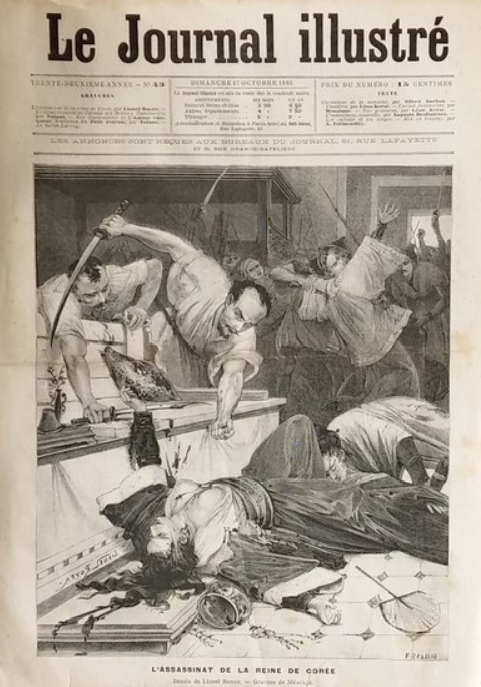
จักรพรรดินีมย็องซ็อง

จักรพรรดินีมย็องซ็อง หรือ พระราชินีมิน (, "มย็องซ็องฮวังฮู"; 19 ตุลาคม 1851 – 8 ตุลาคม 1895) เป็นพระอัครมเหสีของจักรพรรดิควางมูแห่งจักรวรรดิเกาหลี (พระเจ้าโกจง) พระจักรพรรดินีมย็องซ็องทรงมีบทบาทอย่างมากในการปกครองและปฏิรูปประเทศในช่วยปลายสมัยราชวงศ์โชซอน และเรื่องราวของพระนางยังคงเป็นประวัติศาสตร์หน้าสำคัญทั้งในด้านการต่อสู้ของวีรสตรีผู้รักชาติ และประวัติศาสตร์อันเป็นที่ถกเถียงในหมู่นักประวัติศาสตร์และนักอาชญวิทยาต่าง ๆ ที่ต่างพยายามค้นหาหลักฐานการสวรรคตที่แท้จริงของพระนาง ซึ่งทั้งฝ่ายเกาหลีเองหรือฝ่ายญี่ปุ่นปิดบังตลอดมา
== การก้าวขึ้นสู่อำนาจ ==
จักรพรรดินีมย็องซ็อง เสด็จพระราชสมภพเมื่อวันที่ 19 ตุลาคม ค.ศ. 1851 ที่เมืองยอจู () จังหวัดคย็องกีQueen Min of Korea: Coming to Power ในปัจจุบัน เป็นธิดาของมินชีรก () ขุนนางชั้นผู้น้อยคนหนึ่ง จากตระกูลมินแห่งยอฮึง ( ตระกูลเดียวกันกับพระมเหสีอินฮยอน) เนื่องจากกฎหมายที่ห้ามการบันทึกพระนามเดิมของพระมเหสีของราชวงศ์โชซอน ทำให้นักประวัติศาสตร์ไม่ทราบว่าพระจักรพรรดินีมย็องซ็องนั้นมีพระนามเดิมว่าอย่างไร (พระนามที่ปรากฏในภาพยนตร์และบทละครนั้นเป็นสิ่งที่ถูกแต่งขึ้น) ค.ศ. 1858 เมื่อพระชนมายุ 7 พรรษา ทั้งบิดาและมารดาของนางมินได้เสียชีวิตลง เป็นเหตุให้ทรงต้องกำพร้าบิดามารดาตั้งแต่ยังทรงพระเยาว์ พระองค์จึงไปเป็นธิดาบุญธรรมของมินชีกู () ผู้เป็นญาติห่างๆ
ค.ศ. 1866 เมื่อพระเจ้าโกจงมีพระชนมพรรษา 15 พรรษาถึงเวลาอภิเษกสมรส สมเด็จพระราชอัยยิกาจากตระกูลโจ () ผู้สำเร็จราชการแทน และองค์ชายแทวอน ฮึงซอน () พระบิดาของพระเจ้าโกจงเป็นผู้คัดเลือกพระมเหสีองค์ใหม่ เนื่องจากพระมารดาของพระเจ้าโกจงคือ เจ้าหญิงยอฮึง () นั้นเป็นธิดาของมินชีกู เจ้าหญิงยอฮึงจึงแนะนำบุตรสาวของมิชีรกซึ่งมินชีกูบิดาได้รับเลี้ยงไว้เป็นธิดาบุญธรรม ให้เป็นพระมเหสีของพระเจ้าโกจง ซึ่งเจ้าชายแทวอนฮึงซอนนั้นก็เห็นด้วยเนื่องจากว่าเป็นตระกูลของพระชายาของเจ้าชายแทวอนเอง ซึ่งเป็นตระกูลที่มีอิทธิพลและบทบาทในราชสำนักน้อย ไม่น่าจะเป็นภัยคุกคามต่อเจ้าชายแทวอนในอนาคต พิธีอภิเษกสมรสระหว่างพระเจ้าโกจงพระชนมพรรษา 15 พรรษา และพระมเหสีจากตระกูลมินพระชนมายุ 16 พรรษา มีขึ้นเมื่อค.ศ. 1866 ที่พระราชวังอึนฮยอน () ในโซล
ทรงเป็นสตรีที่ฉลาดและใฝ่การศึกษามาตั้งแต่เด็ก พระนางจึงมีบทบาทในการถวายคำปรึกษางานด้านต่าง ๆ ให้แก่ พระเจ้าโกจง และยังสามารถบริหารกิจบ้านเมืองได้ด้วยพระองค์เอง เช่นเดียวกับพระเจ้าโกจงอีกด้วย นอกจากนี้ พระนางยังสนใจในเรื่องการต่างประเทศเป็นพิเศษ ทรงศึกษาความเจริญของสังคมในประเทศต่าง ๆ พระนางยังมักเรียกเหล่าเสนาบดีที่คุ้นเคยเข้าปรึกษาราชการและโปรดให้ผู้รอบรู้สรรพวิชาต่าง ๆ อย่างเป็นพิเศษคอยถวายคำปรึกษาในเรื่องต่าง ๆ เสมอ ด้วยพระจริยาวัตรเช่นนี้ พระนางจึงมักเป็นที่ติฉินนินทากันในหมู่ชนชั้นสูงว่า พระนางพยายามจะทำตัวเสมือนบุรุษที่ชอบเข้าไปก้าวก่ายงานกิจการบ้านเมืองจนเกินงาม และด้วยความปราดเปรื่องของพระนางนี้เองจึงกลายเป็นความหวาดระแวงของพวกขุนนางผู้พยายามกุมอำนาจในวัง โดยเฉพาะอย่างยิ่งกลุ่มสกุลโจ และ เจ้าชายแทวอน พระบิดาของพระเจ้าโกจง ซึ่งมีอำนาจปกครองประเทศในฐานะผู้สำเร็จราชการแทนอยู่ในขณะนั้น
การดำรงตำแหน่งพระมเหสี ของพระมเหสีมิน ทำให้ขุนนางตระกูลมินขึ้นมามีอำนาจในราชสำนัก ค.ศ. 1868 พระสนมควีอินตระกูลลี () ประสูติพระโอรสองค์แรกแด่พระเจ้าโคจงพระนามว่า เจ้าชายวานฮวา () ซึ่งเจ้าชายแทวอนประสงค์จะแต่งตั้งเจ้าชายวานฮวาเป็นเจ้าชายรัชทายาท ทำให้สถานะของพระมเหสีมินไม่มั่นคง เมื่อค.ศ. 1871 พระมเหสีมินประสูติพระโอรสองค์แรกของพระองค์เองแต่ทว่าสิ้นพระชนม์ลงเมื่อพระชนมายุเพียงสามวัน เจ้าชายแทวอนตำหนิพระมเหสีมินว่าทรงไม่อาจทำหน้าที่ของภรรยาที่ดีได้ ในขณะที่พระมเหสีมินตรัสโทษโสมของเจ้าชายแทวอนที่ประทานแก่พระโอรสว่าเป็นต้นเหตุการสิ้นพระชนม์ ในค.ศ. 1873 กลุ่มขุนนางตระกูลมินได้สนับสนุนให้ขุนนางชื่อว่า ชเวอิกฮยอน () ถวายฏีกาตำหนิการปกครองของเจ้าชายแทวอนว่ามีการทุจริตฉ้อฉล และร้องขอให้พระเจ้าโคจงทรงปกครองประเทศด้วยพระองค์เองเนื่องจากมีพระชนมายุเกินยี่สิบชันษาแล้ว พระเจ้าโคจงจึงทรงประกาศว่าจะว่าราชการด้วยพระองค์เอง เป็นเหตุให้เจ้าชายแทวอนต้องทรงพ้นสภาพจากการเป็นผู้สำเร็จราชการแทนไปโดยปริยาย ค.ศ. 1874 พระมเหสีมินประสูติพระโอรสอีกองค์หนึ่ง พระนามว่าเจ้าชายลีชอก ซึ่งต่อมาภายหลังคือพระเจ้าซุนจง
== ปกครองประเทศร่วมกับพระราชสวามี ==
เมื่อกำจัดเจ้าชายแทวอนผู้เป็นพระบิดาของพระสวามีคือพระเจ้าโคจงออกไปได้แล้ว พระมเหสีมินก็ทรงเข้ามามีบทบาทในการปกครองประเทศอย่างเต็มที่ โดยที่ไม่ทรงเกรงกลัวข้อจำกัดของสตรีตามหลักของลัทธิขงจื้อแต่ประการใด พระมเหสีมินทรงแนะนำและมีอิทธิพลต่อการตัดสินพระทัยของพระเจ้าโคจงอย่างมาก ในค.ศ. 1875 รัฐบาลสมัยเมจิของจักรวรรดิญี่ปุ่นนำเรือรบชื่อว่า อุงโย () เช้ามารุกรานเกาะคังฮวา อันเป็นดินแดนของอาณาจักรโชซอน เรียกร้องให้อาณาจักรโชซอนเปิดประเทศทำการติดต่อค้าขายกับญี่ปุ่น หลังจากที่มีนโยบายปิดประเทศมาหลายร้อยปีจนได้ฉายาว่า อาณาจักรฤๅษี (Hermit Kingdom) ในที่สุดอาณาจักรโชซอนก็ยอมเปิดประเทศทำการติดต่อกับญี่ปุ่นเป็นชาติแรก เกิดเป็นสนธิสัญญาคังฮวา () ขึ้น โดยโชซอนต้องเปิดเมืองท่าสามแห่งได้แก่ ปูซาน อินชอน และวอนซานให้เรือญี่ปุ่นได้เข้ามาเทียบท่า สนธิสัญญาคังฮวาเป็นสนธิสัญญาที่ไม่เท่าเทียม โชซอนเสียสิทธิสภาพนอกอาณาเขตให้แก่ญี่ปุ่น และราชสำนักโชซอนจะต้องยินยอมให้ชาวญี่ปุ่นเข้ามาทำการสำรวจและต้าขายในเกาหลีโดยปราศจากการขัดขวาง
การเปิดประเทศทำให้ราชสำนักเกาหลี โดยเฉพาะพระมเหสีมิน ได้มีโอกาสรับรู้ถึงความเปลี่ยนแปลงของโลกภายนอก การคุกคามจากชาติตะวันตก
และเทคโนโลที่ทันสมัย พระมเหสีมินทรงตระหนักว่าอาณาจักรโชซอนจะอยู่รอดได้ต้องมีการพัฒนาปฏิรูปประเทศให้ทันสมัยโดยการดูตัวอย่างจากญี่ปุ่น แต่ในทางการเมืองเนื่องจากทรงเห็นว่าญี่ปุ่นเป็นภัยคุกคามและอาณาจักรโชซอนเป็นประเทศราชของจักรวรรดิจีนมาช้านาน จึงทรงมีนโยบายสานความสัมพันธ์กับราชสำนักราชวงศ์ชิงอย่างแน่นแฟ้นเพื่อเป็นคานอำนาจกับอิทธิพลของญี่ปุ่นในเกาหลี การพัฒนาอย่างแรกคือการปรับปรุงกองกำลังทหารและกองทัพให้มีอาวุธที่ทันสมัย และได้รับการฝึกหัดอย่างตะวันตก โดยพระมเหสีมินทรงให้มินกยอมโฮ () ผู้เป็นพระเชษฐาบุญธรรมเป็นแกนนำในการปรับปรุงกองกำลังทหาร และได้รับความช่วยเหลือจากญี่ปุ่นในการจัดตั้งกองกำลังพิเศษซึ่งติดอาวุธแบบใหม่ อย่างไรก็ตามสิ่งนี้สร้างความไม่พอใจแก่ทหารกลุ่มดั้งเดิมที่ไม่ได้รับการพัฒนา และเนื่องจากราชสำนักโชซอนมีนโยบายต่อทหารสองกลุ่มนี้อย่างไม่เท่าเทียม ทหารกลุ่มเก่าจึงก่อการกบฏขึ้นในค.ศ. 1882 เรียกว่า กบฏปีอีโม () กองกำลังทหารกลุ่มเก่าเข้าบุกยึดพระราชวังคย็องบกเข้าทำการสังหารทหารกลุ่มใหม่ รวมทั้งมินกยอมโฮและชาวญี่ปุ่นจำนวนหนึ่ง เป็นเหตุให้พระเจ้าโคจงและพระมเหสีมินต้องเสด็จหลบหนีออกจากพระราชวังไปยังเมืองชองจู จังหวัดชุงช็องเหนือในปัจจุบัน กลุ่มทหารกบฏยกเจ้าชายแทวอนให้กลับขึ้นมามีอำนาจอีกครั้ง แต่ทว่าทางฝ่ายราชวงศ์ชิงได้เข้าช่วยเหลือพระมเหสีมินโดยการส่งกองทัพจำนวน 4,500 นำโดยหลี่หงจาง (ภาษาจีน|จีน: 李鴻章 Lǐ Hóngzhāng) เข้ามายังโซลเพื่อทำการปราบกบฏลงได้สำเร็จ จับองค์เจ้าชายแทวอนกลับไปยังเมืองเทียนจิน พระมเหสีมินพร้อมพระสวามีจึงเสด็จนิวัติพระราชวังได้ในที่สุด
ในขณะนั้นขุนนางในราชสำนักโชซอนแบ่งออกเป็นสองฝ่าย ได้แก่ ฝ่ายซาแด อันเป็นขุนนางที่สนับสนุนนโยบายของพระมเหสีมิน คือ การยึดความสัมพันธ์กับจีนราชวงศ์ชิงเป็นหลัก และมีการพัฒนาประเทศอย่างค่อยเป็นค่อยไป ในขณะที่ฝ่ายก้าวหน้า ต้องการให้มีการปฏิวัติเปลี่ยนแปลงอย่างรวดเร็ว ต้องการให้เกาหลีมีสิทธิเสรีภาพเฉกเช่นเดียวกับชาติตะวันตก และเห็นว่าเกาหลีควรที่จะสร้างความสัมพันธ์กับญี่ปุ่นมากกว่า ในค.ศ. 1884 ขุนนางกลุ่มก้าวหน้าหรือกลุ่ม"แคฮวา" () นำโดย คิมอ็กกยุน () และพัคยองฮโย () นำกองกำลังเข้ายึดพระราชวังคยองบก เรียกว่า การยึดอำนาจปีคัปชิน () เข้าทำการสังหารขุนนางฝ่ายซาแดรวมทั้งมินแทโฮพระเชาฐา แต่ทว่าพระมเหสีมินทรงได้รับการสนับสนุนทางทหารจากราชวงศ์ชิงอยู่เดิม และทรงร้องขอให้ราชสำนักราชวงศ์ชิงเข้าช่วยเหลือ ราชวงศ์ชิงส่งหยวนซื่อไข่ (ภาษาจีน|จีน: 袁世凱 Yuán Shìkǎi) นำกองทัพจีนจำนวน 1,500 คน เข้ามาทำการปราบกบฏได้สำเร็จเพียงสามวันหลังจากก่อการ
ในช่วงปลายราชวงศ์โชซอนการปกครองและสังคมของเกาหลีกำลังเสื่อมโทรม ลัทธิทงฮัก () ได้ถือกำเนิดขึ้น อันเป็นลัทธิที่ต่อต้านการปกครองของราชสำนักโชซอน เรียกร้องเรื่องความเท่าเทียมในสังคมและสิทธิมนุษยชน และได้รับอิทธิพลจากคริสต์ศาสนา ลัทธิทงฮักเป็นที่แพร่หลายในหมู่ชาวบ้านในมณฑลคยองซังทางตอนใต้ ค.ศ. 1894 ชาวบ้านในมณฑลช็อลลาซึ่งไม่พอใจการปกครองของขุนนางท้องถิ่นและตระกูลมินได้ก่อการกบฏขึ้น เรียกว่า กบฏชาวบ้านทงฮัก () นำโดย ช็อนบงจุน () เข้ายึดอำนาจจัดตั้งการปกครองตนเอง สามารถเข้ายึดเมืองช็อนจูได้ และยกทัพบุกนครฮันซอง พระมเหสีมินจึงทรงขอความช่วยเหลือไปยังราชสำนักต้าชิงเพื่อขอความช่วยเหลืออีกครั้ง ฝ่ายต้าชิงจึงส่งหลี่หงจางนำทัพจีนจำนวนประมาณ 2,500 คน เข้ามาในเกาหลีเพื่อทำการปราบกบฏทงฮักลงได้เป็นผลสำเร็จ แต่เนื่องจากก่อนหน้านี้ในค.ศ. 1885 จักรวรรดิจีนและจักรวรรดิญี่ปุ่นได้บรรลุข้อตกลงเทียนจิน (Convention of Tienjin) ว่าแต่ละฝ่ายจะไม่ส่งกองกำลังทหารเข้าแทรกแซงการเมืองของเกาหลี เว้นแต่จะเป็นไปเพื่อพิทักษ์ทรัพส์สินและบุคคลของชาติตนเอง การที่จีนยกทัพเข้าปราบกบฏทงฮักนั้นจึงเป็นการละเมิดข้อตกลงเทียนจิน สร้างความไม่พอใจแก่ฝ่ายญี่ปุ่น จึงเกิดเป็นสงครามจีน–ญี่ปุ่นครั้งที่หนึ่ง (First Sino-Japanese War) ผลคือความพ่ายแพ้ของฝ่ายจีน นำไปสู่สนธิสัญญาชิโมะโนะเซะกิ (Treaty of Shimonoseki) ในค.ศ. 1895 ให้จักรวรรดิจีนราชวงศ์ชิงยุติบทบาททุกประการในเกาหลี โดยที่เกาหลีพ้นจากการเป็นประเทศราชของราชวงศ์ชิง
ชัยชนะของญี่ปุ่นในสงครามจีน–ญี่ปุ่นครั้งที่หนึ่งทำให้ญี่ปุ่นเข้ามามีบทบาทแทนที่จีนในเกาหลี ฝ่ายพระมเหสีมินเมื่อขาดการสนับสนุนจากจีน จึงทรงค้นหามหาอำนาจใหม่เพื่อคานอำนาจกับญี่ปุ่น นั่นคือจักรวรรดิรัสเซีย
== นโยบายการพัฒนาประเทศ ==
หลังจากทำสนธิสัญญากังฮวาแล้ว ราชินีมินจึงคิดที่จะใช้วิกฤตให้เป็นโอกาสในการเรียนรู้ถึงพัฒนาการด้านต่าง ๆ ของญี่ปุ่นอย่างใกล้ชิด และรู้วิธีการที่ญี่ปุ่นปรับเปลี่ยนสังคมอย่างตะวันตกจากสังคมเดิมของเอเชียได้อย่างไร พระนางจึงได้ของความเห็นชอบจากพระเจ้าโกจงเพื่อที่จะส่งกลุ่มศึกษาวิจัยไปที่กรุงโตเกียว ในการศึกษาพัฒนาแบบก้าวกระโดดของญี่ปุ่น และได้มอบหมายให้ คิม กวางจิบ เป็นหัวหน้าทีมเดินทางไปญี่ปุ่น คณะทำงานของคิมกวางจิบชุดนี้เข้าไปทำการสำรวจและศึกษาเรื่องต่าง ๆ โดยได้รับความช่วยเหลือจากทูตจีนประจำกรุงโตเกียวชื่อ หวง ชุนเฉียน ซึ่งเป็นผู้แนะนำให้คิมฉวายรายงานต่อพระเจ้าโกจง และ พระจักรพรรดินีมย็องซ็อง ในสิ่งที่เกาหลีจะต้องปรับเปลี่ยนลู่ทางไปตามกระแสโลกตะวันตกอย่างที่ญี่ปุ่นได้กระทำ รวมทั้งการปรับปรุงโครงสร้างทางสังคมและระบบการปกครองของประเทศตามสภาวะโลกที่เปลี่ยนไปอีกด้วยซึ่งจีนได้กระทำวิธีเดียวกันนี้อยู่เช่นกัน แต่สิ่งที่น่าประหลาดใจที่ออกจากปากของที่ปรึกษาชาวจีนผู้นี้คือการมองโลกเชิงวิเคราะห์สถานการณ์ในอนาคต ที่ภาพต่าง ๆ ยังไม่ชัดเจนนัก เขามองว่าจีนกำลังสูญเสียอิทธิพลอย่างมาก และให้เลือกคบหากับญี่ปุ่นและสหรัฐอเมริกาให้แนบแน่น เพื่อเป็นการคานอำนาจของรัสเซียไว้ และให้เรียนรู้เทคโนโลยีต่าง ๆ จากยุโรปให้มากขึ้น และเพื่อเลี้ยงตัวเองให้อยู่รอดด้วยการถ่วงดุลอำนาจระหว่างชาติต่าง ๆ หวง ยังบอกอีกด้วยว่าเกาหลีมีขนาดประเทศที่เล็กและเป็นรัฐกันชนระหว่างจีนกับญี่ปุ่น จึงน่าจะถ่วงดุลอำนาจระหว่างฝ่ายได้ จึงน่าจะมีอนาคตกว่าถ้าเดินตามนโยบายที่เขาแนะนำ
== เหตุการณ์ลอบปลงพระชนม์ ==
ไฟล์:Le_Journal_illustre_Korean_queen_assassination.png|thumb|ภาพวาดเหตุการณ์ลอบปลงพระชนม์พระมเหสีมินจากคำบอกเล่า ตีพิมพ์ในหนังสือพิมพ์ของฝรั่งเศส "Le Journal Illustré" ค.ศ. 1895
ไฟล์:The murderers of Empress Myeongseong.jpg|thumb|คนร้ายชาวญี่ปุ่นในคดีลอบปลงพระชนม์พระมเหสีมิน
ไฟล์:대한문 앞 명성황후 국장행렬-1897.gif|thumb|ริ้วกระบวนในพระราชพิธีพระบรมศพของพระมเหสีมิน ค.ศ. 1897
ฝ่ายจักรวรรดิญี่ปุ่นได้เล็งเห็นแล้วว่า พระมเหสีมินทรงเป็นอุปสรรคที่สำคัญที่สุดในการแผ่ขยายอิทธิพลของญี่ปุ่นเข้าไปในเกาหลี ตราบใดที่พระมเหสีมินยังมีพระชนม์ชีพอยู่ญี่ปุ่นก็ไม่อาจเข้ายึดครองเกาหลีได้ มิอุระ โกโร () เอกอัครราชทูตญี่ปุ่นประจำเกาหลีในขณะนั้น จึงวางแผนการลอบปลงพระชนม์พระมเหสีมิน โดยให้ชื่อปฏิบัติการนี้ว่า การปฏิบัติการฟอกซ์ฮันท์ (Operation Fox Hunt) ในวันที่ 8 ตุลาคม ค.ศ. 1895 มิอุระ โกโร ได้นำทหารผสมชาวญี่ปุ่นและเกาหลีเข้าบุกพระราชวังคยองบก ควบคุมองค์พระเจ้าโคจงและองค์ชายรัชทายาทเอาไว้ และเข้าปลงพระชนม์พระมเหสีมินที่ตำหนักอ๊กโฮรู () แต่ไม่เคยมีใครทราบหรือเห็นเหตุการณ์การลอบปลงพระชนม์หรือมีการบันทึกไว้แต่อย่างใด
ในพ.ศ. 2509 มีการค้นพบเอกสารบันทึกของนายอิชิซุกะ เอย์โจ () ผู้เป็นหนึ่งในผู้ก่อการลอบปลงพระชนม์พระมเหสีมิน โดยนายอิชิซุกะระบุว่าทูตมิอุระโกโรเป็นผู้วางแผนการณ์ โดยอาศัยความร่วมมือจากทหารญี่ปุ่นที่อารักขาพระราชวังคยองบกขณะนั้นในการเข้าถึงองค์พระมเหสี เมื่อทหารญี่ปุ่นบุกถึงองค์พระมเหสีแล้วจึงแทงพระมเหสีด้วยดาบหลายครั้งจนเสด็จสวรรคต จากนั้นปลดฉลองพระองค์ของพระมเหสีออกจนพระวรกายเปลือยเปล่า กระทำการลบหลู่พระเกียรติต่างๆ นำพระบรมศพไปแสดงให้แก่ข้าราชการชาวรัสเซียในพระราชวังได้เห็น จากนั้นจึงนำพระบรมศพไปยังป่าสนในพระราชวัง แล้วจึงจุดไฟเผาพระบรมศพของพระมเหสีมิน เมื่อเสร็จสิ้นแล้วจึงนำพระบรมอัฐิไปโปรยตามที่ต่างๆในพระราชวัง
ในพ.ศ. 2546 มีการค้นพบเอกสารบันทึกของสถาปนึกชาวรัสเซียชื่อว่า อะฟานาซี เซอเรอดิน-ซาบาติน (Afanasy Seredin-Sabatin) ผู้เห็นเหตุการณ์ลอบสังหารพระมเหสีมินโดยทหารญี่ปุ่น "ในบริเวณพระตำหนักของพระมเหสีนั้นเต็มไปด้วยทหารญี่ปุ่นประมาณยี่สิบถึงยี่สิบห้าคน พวกเขาแต่งกายด้วยชุดประหลาดและมีดาบไว้ในครอบครองซึ่งดาบของทหารบางนายนั้นสามารถมองเห็นได้ชัด ในขณะที่ทหารญี่ปุ่นส่วนหนึ่งลาดตระเวณตรวจค้นทุกซอกมุมของพระราชวัง มีการทหารญี่ปุ่นกลุ่มหนึ่งบุกเข้าไปในพระตำหนักของพระมเหสีและเข้าจับสตรีที่อยู่ในที่นั่นไว้ ข้าพเจ้ายังคงสังเกตการณ์ต่อไป พวกทหารนำสิ่งของต่างๆออกมาจากพระตำหนัก ทหารญี่ปุ่นสองคนลากนางในคนหนึ่งออกมาด้วยการดึงผม และลากนางในคนนั้นลงบันใดมา นอกจากนั้นทหารญี่ปุ่นคนหนึ่งถามข้าพเจ้าเป็นภาษาอังกฤษซ้ำๆว่า "พระมเหสีอยู่ที่ไหน ชี้พระมเหสีเดี๋ยวนี้" ขณะที่ข้าพเจ้ากำลังเดินผ่านพระตำหนักใหญ่ ข้าพเจ้าสังเกตว่าพระตำหนักใหญ่นั้นถูกห้องล้อมด้วยทหารญี่ปุ่นและข้าราชการเกาหลี แต่ข้าพเจ้าไม่อาจทราบได้ว่าข้างในนั้นมีเหตุการณ์ใดเกิดขึ้น"
นักประวัติศาสตร์เกาหลีเรียกเหตุการณ์ลอบปลงพระชนม์พระมเหสีมินว่า เหตุการณ์ปีอึลมี () หลังจากเหตุการณ์พระเจ้าโคจงและเจ้าชายรัชทายาทเสด็จลี้ภัยยังสถานกงสุลรัสเซียในโซล ทางฝ่ายรัฐบาลญี่ปุ่นมีการตั้งข้อกล่าวหาแก่ราชทูตมิอุระโกโรและผู้ร่วมก่อการทั้งหมด แต่ทว่าทั้งหมดพ้นข้อกล่าวหาเนื่องจากไม่มีหลักฐานยืนยันการกระทำความผิด ต่อมาค.ศ. 1897 พระเจ้าโคจงทรงสถาปนาจักรวรรดิเกาหลี (Korean Empire) และจัดพิธีพระบรมศพให้แก่พระมเหสีมินอย่างสมพระเกียรติ โดยใช้ขบวนแห่พระบรมศพประกอบไปด้วยทหารกว่า 5,000 นาย แม้ว่าพระบรมศพที่หลงเหลืออยู่นั้นจะประกอบไปด้วยเพียงพระดัชนีหนึ่งเท่านั้น หลังสวรรคตไปแล้วพระมเหสีมินได้รับพระนามว่า สมเด็จพระราชินีมย็องซ็อง และต่อมาเมื่อพระเจ้าโคจงทรงปราบดาภิเษกเป็นพระจักรพรรดิควางมู พระมเหสีมย็องซ็องจึงได้รับการเลื่อนขึ้นเป็น สมเด็จพระจักรพรรดินีมย็องซ็องในที่สุด
การจากไปของจักรพรรดินีมย็องซ็องเป็นช่วงที่พระนางมีพระชนมายุ 43 พรรษาเท่านั้น
== อ้างอิง ==
* Frederick Arthur Mackenzie, "The Tragedy of Korea", (1st 1908, Reprinted 2006) ISBN 1-901903-09-5
* Frederick Arthur Mackenzie, "Korea's Fight for Freedom", (Revised 2006) ISBN 1-4280-1207-9 (See also Project Gutenberg.)
* Isabella Bird, "Korea and her Neighbours" (1898, Reprinted 1987 ) ISBN 0-8048-1489-9
* Martina Dechler, "Culture and the State in Late Choson Korea" (1999) ISBN 0-674-00774-3
* Woo-Keun Han, "The History of Korea" (1996) ISBN 0824803345
* James Bryant Lewis, "Frontier Contact between Choson Korea and Tokugawa Japan" (2003) ISBN 0-7007-1301-8
* Andrew C. Nahm, "Introduction to Korean History and Culture" (1997) ISBN 0-930878-08-6
* Andrew C. Nahm, "A History of the Korean People: Tradition & Transformation" (1996) ISBN 0930878566
* Hongjong Yu, "The Last Empress of the Lost Empire: A Comprehensive Study of Empress Myeongseong Hwanghu" (2003)
* Donald Keene "Emperor of Japan: Meiji and His World, 1852-1912" Columbia University Press (2002) ISBN 023112340X
* Andre Schmid, "Korea Between Empires, 1895-1919", Columbia University Press (2002) ISBN 0231125380
* Peter Duus, "The Abacus and the Sword: The Japanese Penetration of Korea, 1895-1910", University of California Press (1998) ISBN 0520213610
* Han, Young-woo, "Empress Myeongseong and Korean Empire" (명성황후와 대한제국)(2001). Hyohyeong Publishing ISBN 8986361574
== ดูเพิ่ม ==
* เมียงซอง จักรพรรดินีที่โลกลืม
== แหล่งข้อมูลอื่น ==
* Making of an Asian hit: A Korean royal tragedy in the Broadway style by Ricardo Saludo, Asia Week (18 ธันวาคม ค.ศ. 1998)
* Characteristics of Queen of Corea, The New York Times, 10 พฤศจิกายน ค.ศ. 1895.
* Japanese Document Sheds New Light on Korean Queen's Murder by Yoo Seok-jae, The Chosun Ilbo (12 มกราคม ค.ศ. 2005)
* Empress Myeongseong OST
หมวดหมู่:บุคคลที่เกิดในปี พ.ศ. 2394
หมวดหมู่:บุคคลในยุคราชวงศ์โชซ็อน
หมวดหมู่:จักรพรรดินีเกาหลี